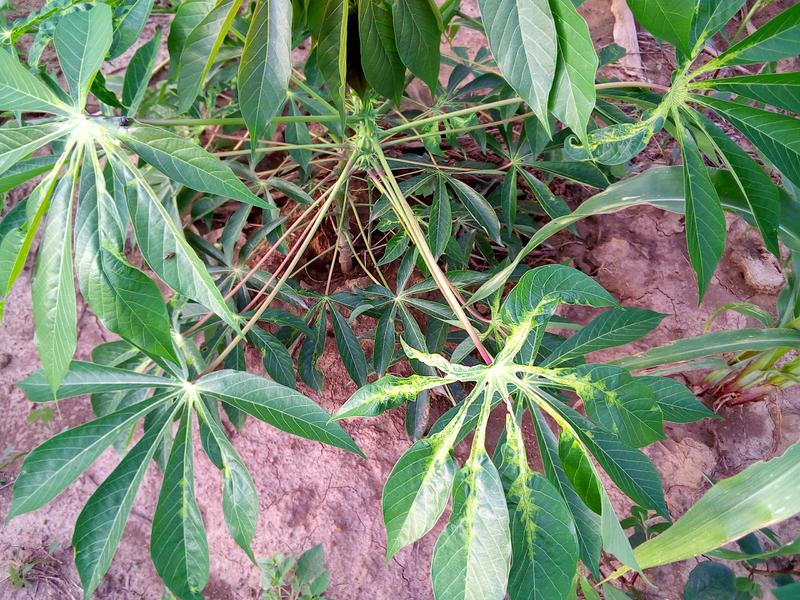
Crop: cassava
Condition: mosaic_disease